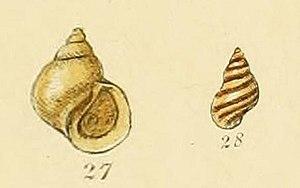
Lacuna est un genre de mollusques gastéropodes de la famille des Littorinidae.